John Kochurov

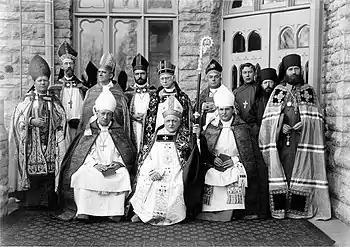
The consecration of Reginald Heber Weller as an Anglican bishop at the Cathedral of St. Paul the Apostle in the Protestant Episcopal Diocese of Fond du Lac, with the Anthony Kozlowski of the Polish National Catholic Church and Tikhon of Moscow (along with his chaplains John Kochurov and Sebastian Dabovich) of the Russian Orthodox Church present

Having expressed the desire to be a missionary priest in the United States, Kochurov was soon transferred and became the first permanent priest at St. Vladimir's Church in Chicago. This parish was later to become the Holy Trinity Cathedral. As St. Vladimir's parish did not yet have their own building, his first major project was construction of the church building. Under the guidance of Bishop Tikhon, later Patriarch Tikhon of Moscow and saint, Kochurov enlisted the services of the noted architect Louis Sullivan to design the church. To finance the project, Kochurov sought and obtained donations from Tsar Nicholas II as well as from a few Americans, notably Harold Fowler McCormick and Charles R. Crane who was the American ambassador to China. Construction of the church began in April 1902 and was completed the next year for the consecration by Bishop Tikhon.